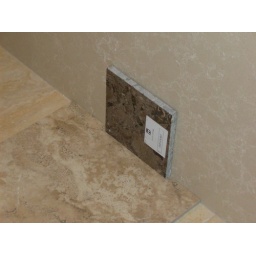
The tile for floor in bathrooms and marble for garden bathtub